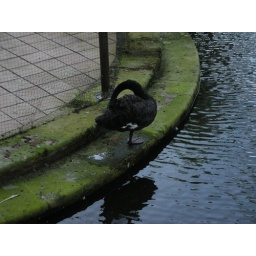
A black swan -- near the creepy abandoned hotel